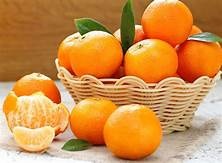
Label: mandarine